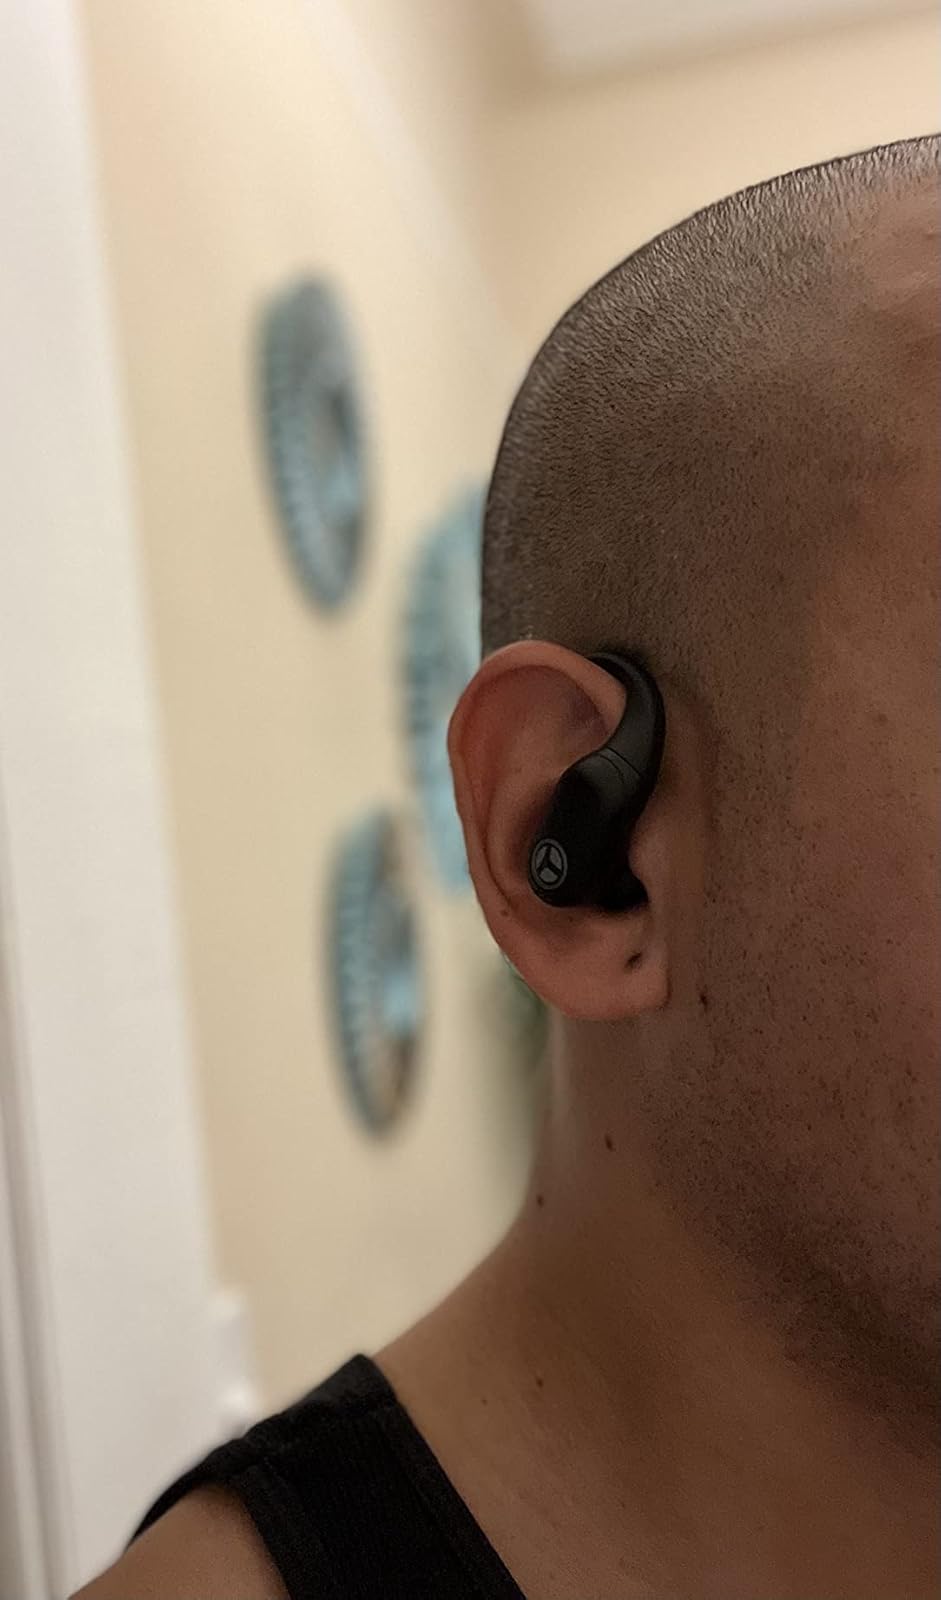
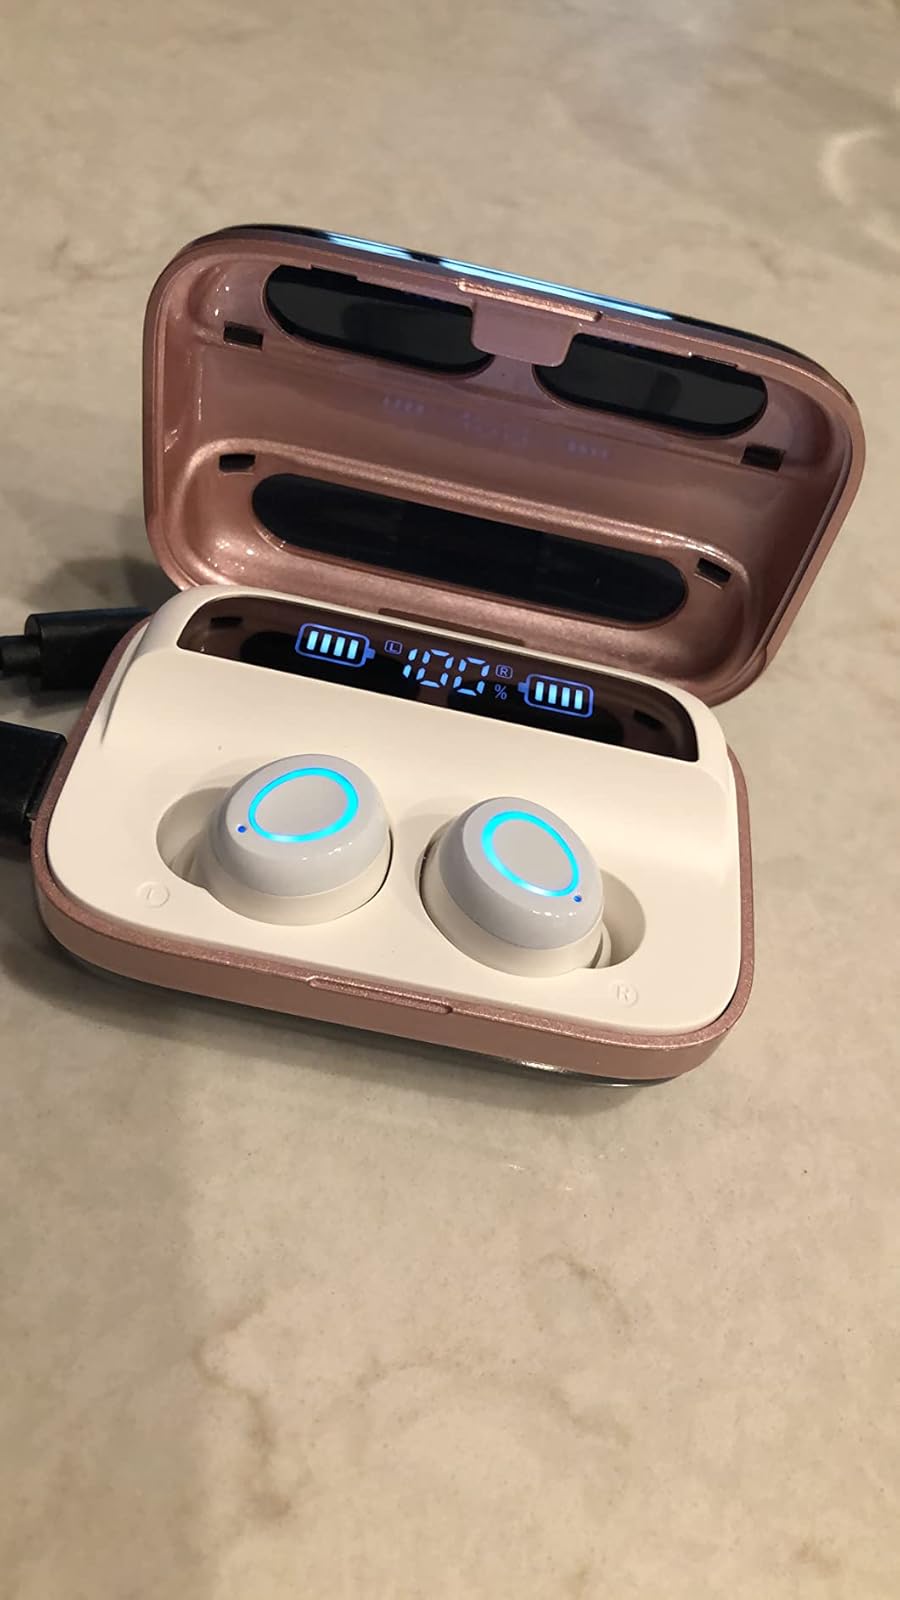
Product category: earbuds
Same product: no